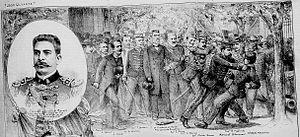
Carlos Machado Bittencourt était un militaire et homme politique brésilien.
Marcelino Bispo de Melo était un soldat brésilien.